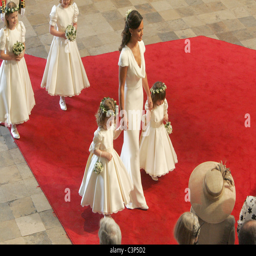
celebrity at the wedding of person of unit of mass to her sister